Věra Kohnová

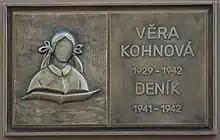
A memorial plaque of Věra Kohnová

Věra Kohnová (26 June 1929 – 1942) was a Jewish girl who was deported with her family first in January 1942 from Plzeň to a concentration camp in Theresienstadt and in March 1942 to the Izbica Ghetto in Poland. Věra Kohnová became famous for her diary, which she wrote from August 1941 to January 1942. The diary, in which she watched the last months of life of the Jewish inhabitants of Plzen as a child, she stopped writing a few days before her deportation to Theresienstadt. Věra Kohnová is one of the child victims of the Holocaust. Due to her being the same age and her also writing a diary, she is often compared to Anne Frank.